Arabic grammar

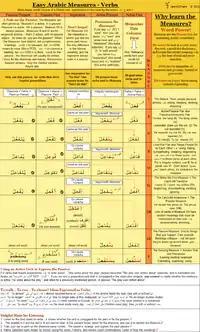
Arabic Verb Chart

Verbs in Arabic ( "fi‘l") are based on a root made up of three or four consonants (called a triliteral or quadriliteral root, respectively). The set of consonants communicates the basic meaning of a verb, e.g. k-t-b 'write', q-r-’ 'read', ’-k-l 'eat'. Changes to the vowels in between the consonants, along with prefixes or suffixes, specify grammatical functions such as tense, person and number, in addition to changes in the meaning of the verb that embody grammatical concepts such as mood (e.g. indicative, subjunctive, imperative), voice (active or passive), and functions such as causative, intensive, or reflexive.